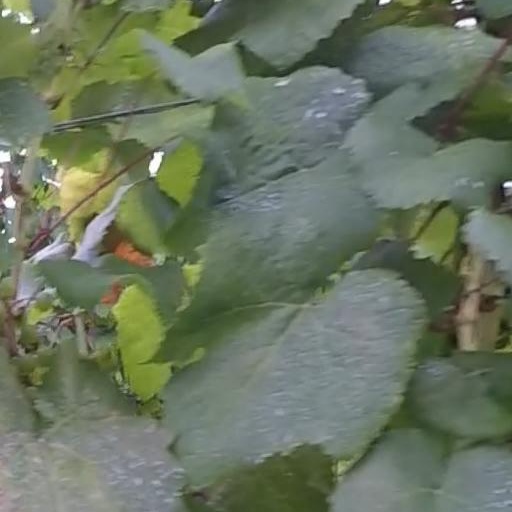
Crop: grape